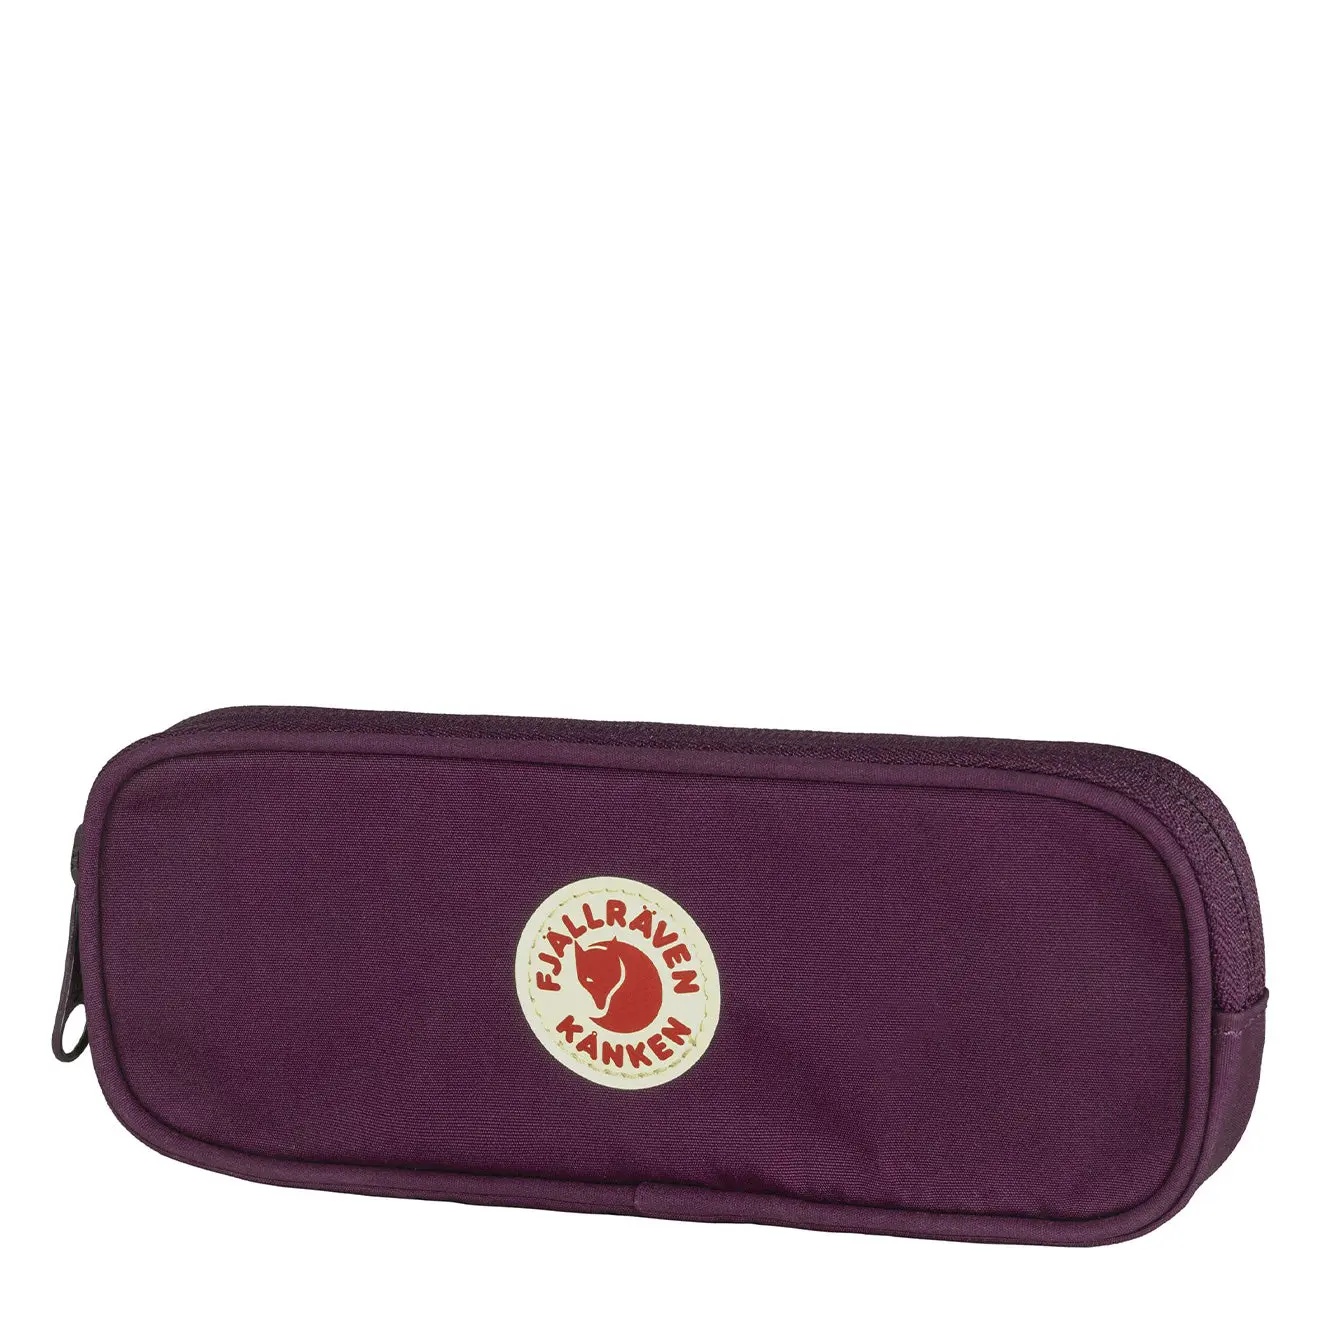
Fjallraven Kanken Pen Case Royal Purple
Write in style and gather your favourite erasers and pens in a classic zippered pen case in durable G-1000 fabric. Fits perfectly into the side pocket of a Kånken backpack. ready to be pulled out when you want to take notes. sketch or draw. Part of Kånken Essentials. a series of smart accessories for outdoor life. travel and everyday use. Durable. waxed G-1000 HeavyDuty Eco S. Recycled polyester. organic cotton. Zippered main compartment. Name label inside. Fits pens etc. up to 18 cm long. Colour: Royal Purple.
Category: Office Supplies > Filing & Organization > Pen & Pencil Cases